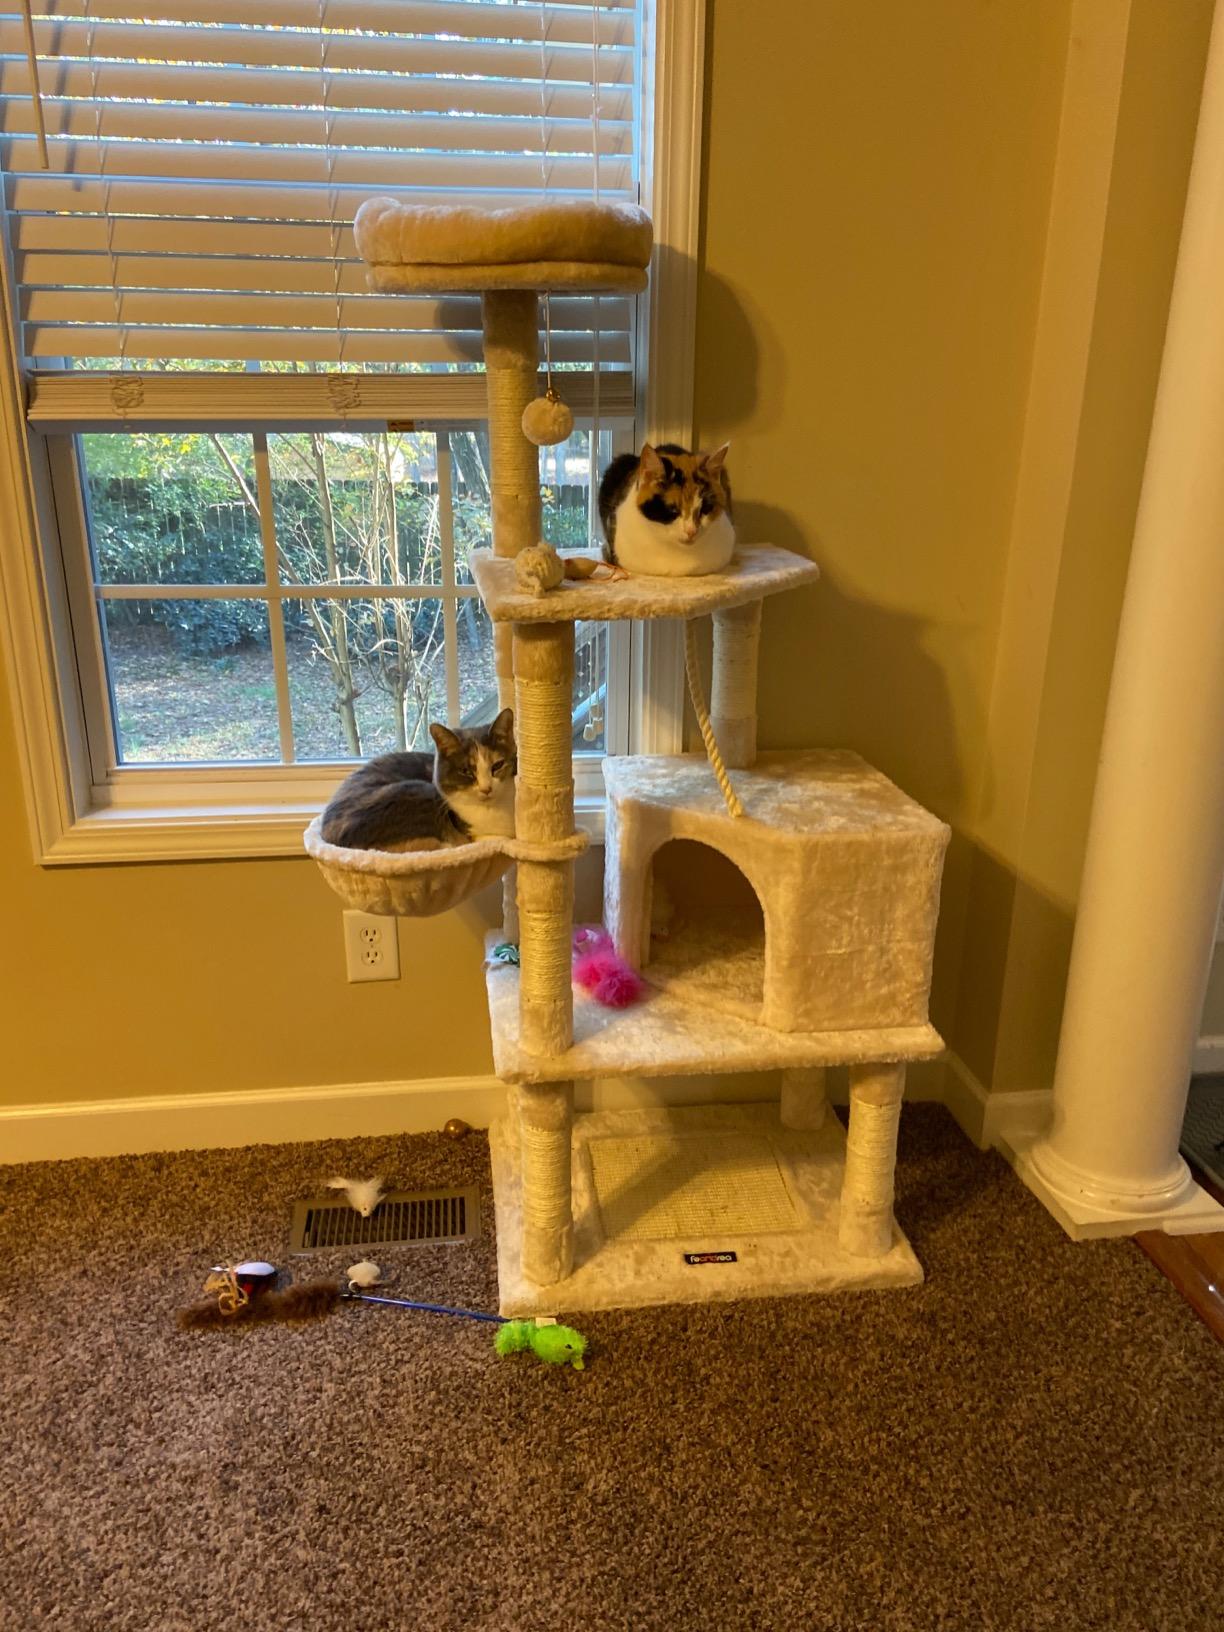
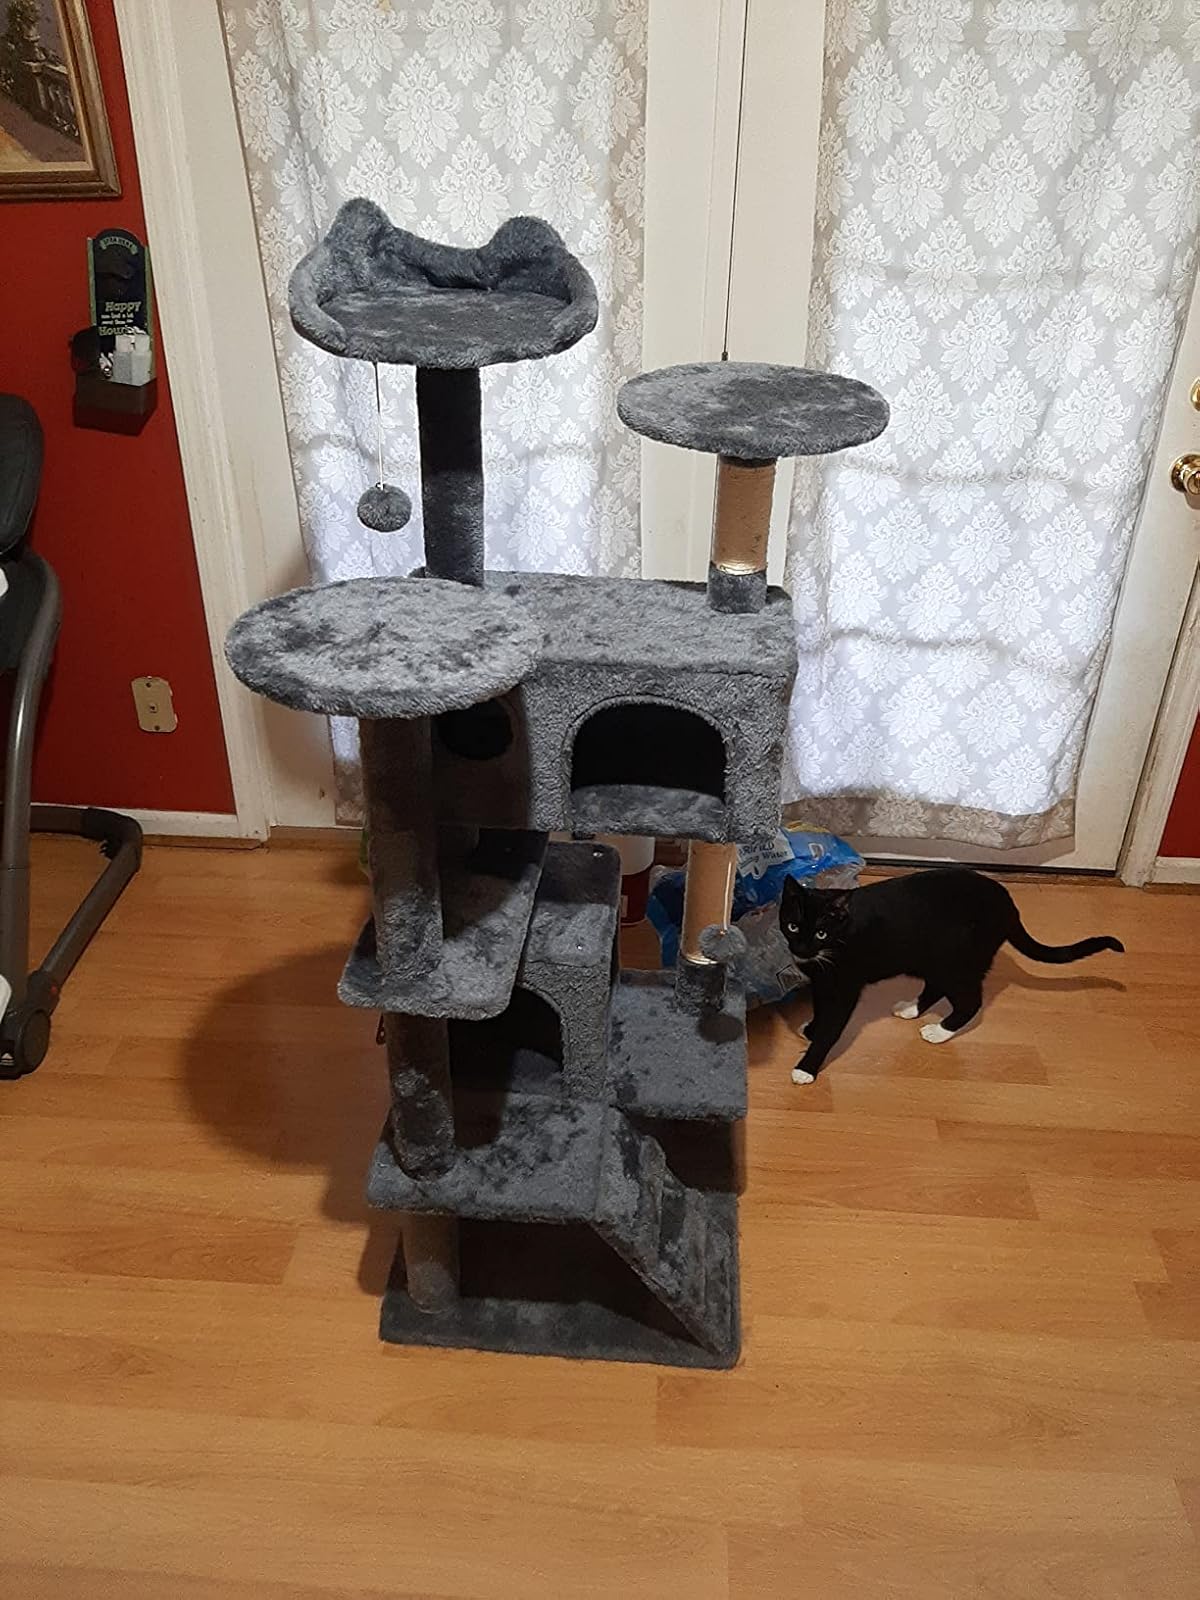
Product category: items_cat tree
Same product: no